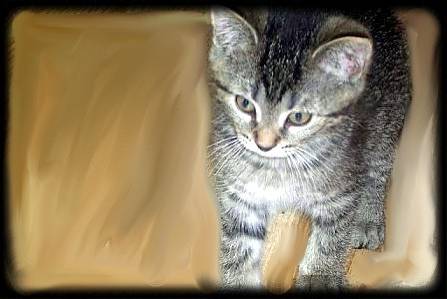
Label: cat